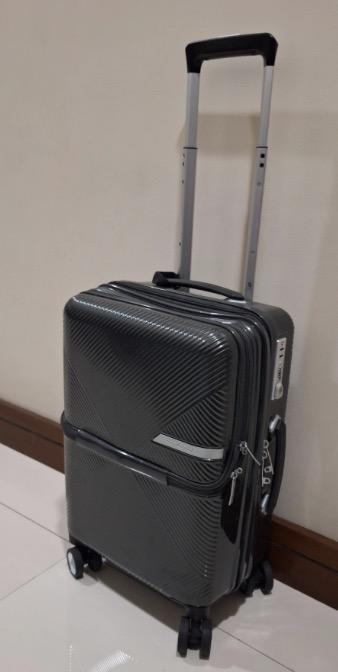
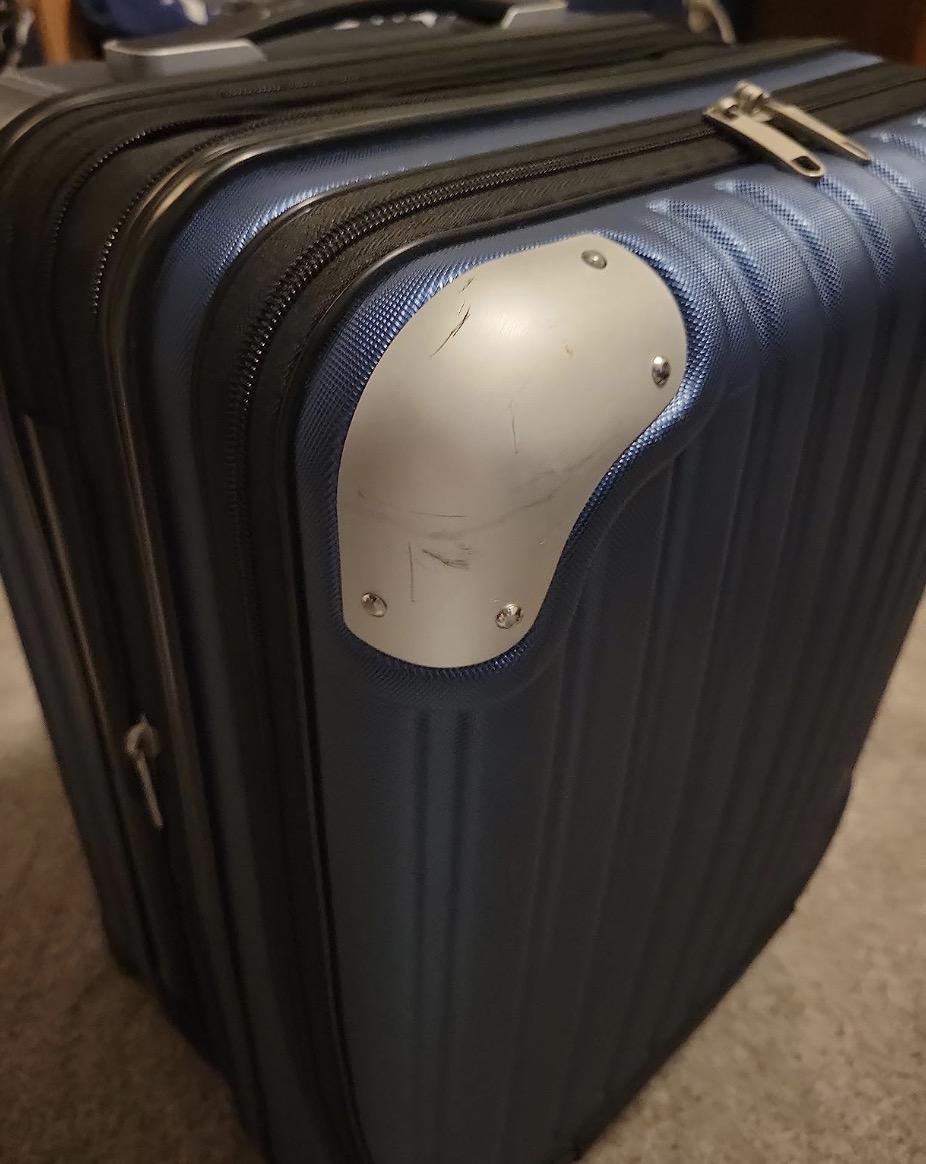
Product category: items_tea
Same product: no